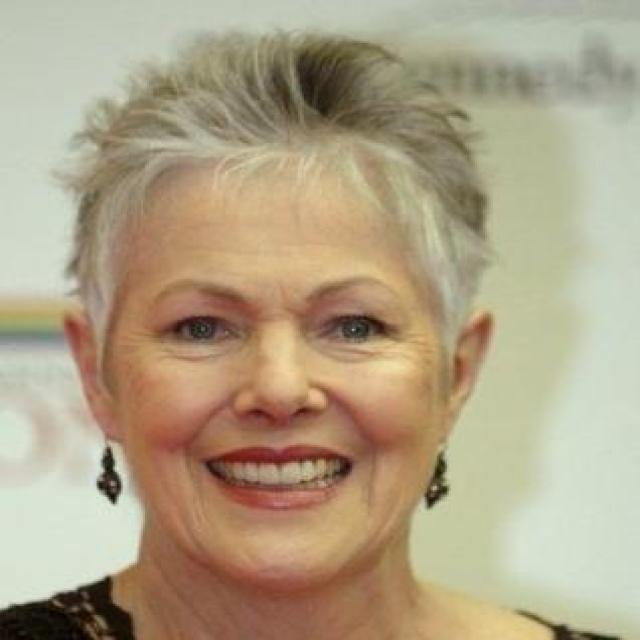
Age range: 65+